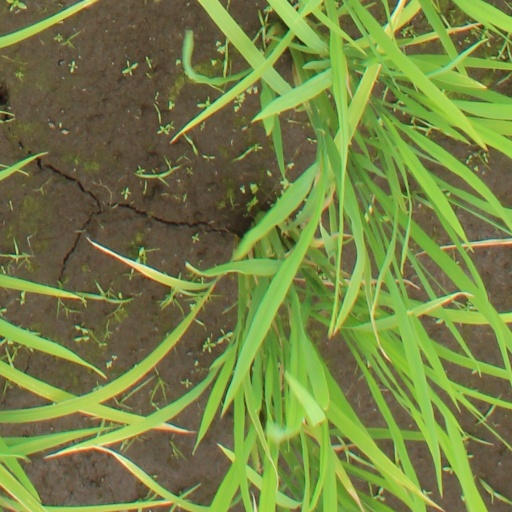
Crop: rice